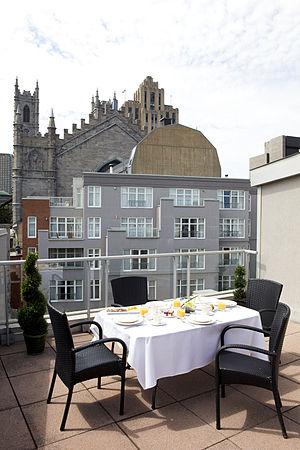
Cet hôtel de luxe affichant 4 étoiles est doté de 108 suites spacieuses, d'un jardin-terrasse ouvert en saison ainsi que d'un restaurant gastronomique. On aperçoit en haut la basilique Notre-Dame et l'édifice Aldred.
L'hôtel Le Saint Sulpice, est le premier condo-hôtel de Montréal. Il est situé au 414, rue Saint-Sulpice dans le Vieux-Montréal.